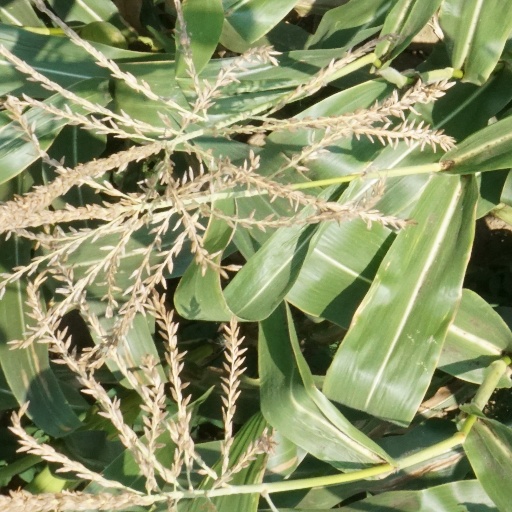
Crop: maize; corn